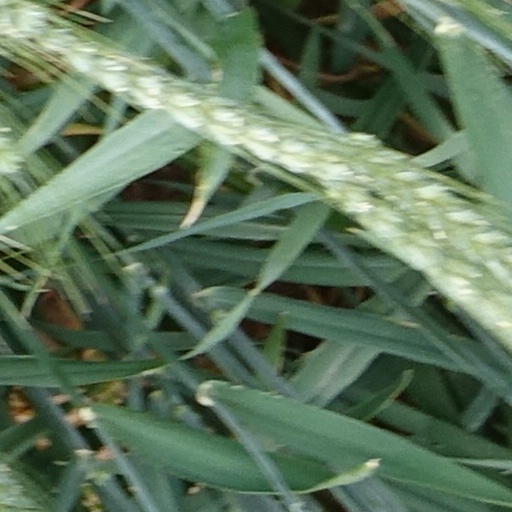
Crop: wheat